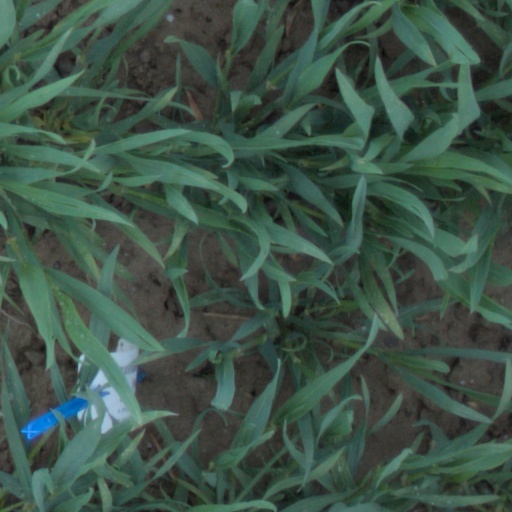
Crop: wheat